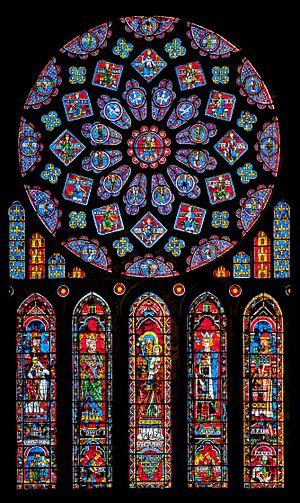
Baie 121 Vitraux de la façade du transept Nord.
Pour un article plus général, voir Cathédrale Notre-Dame de Chartres.